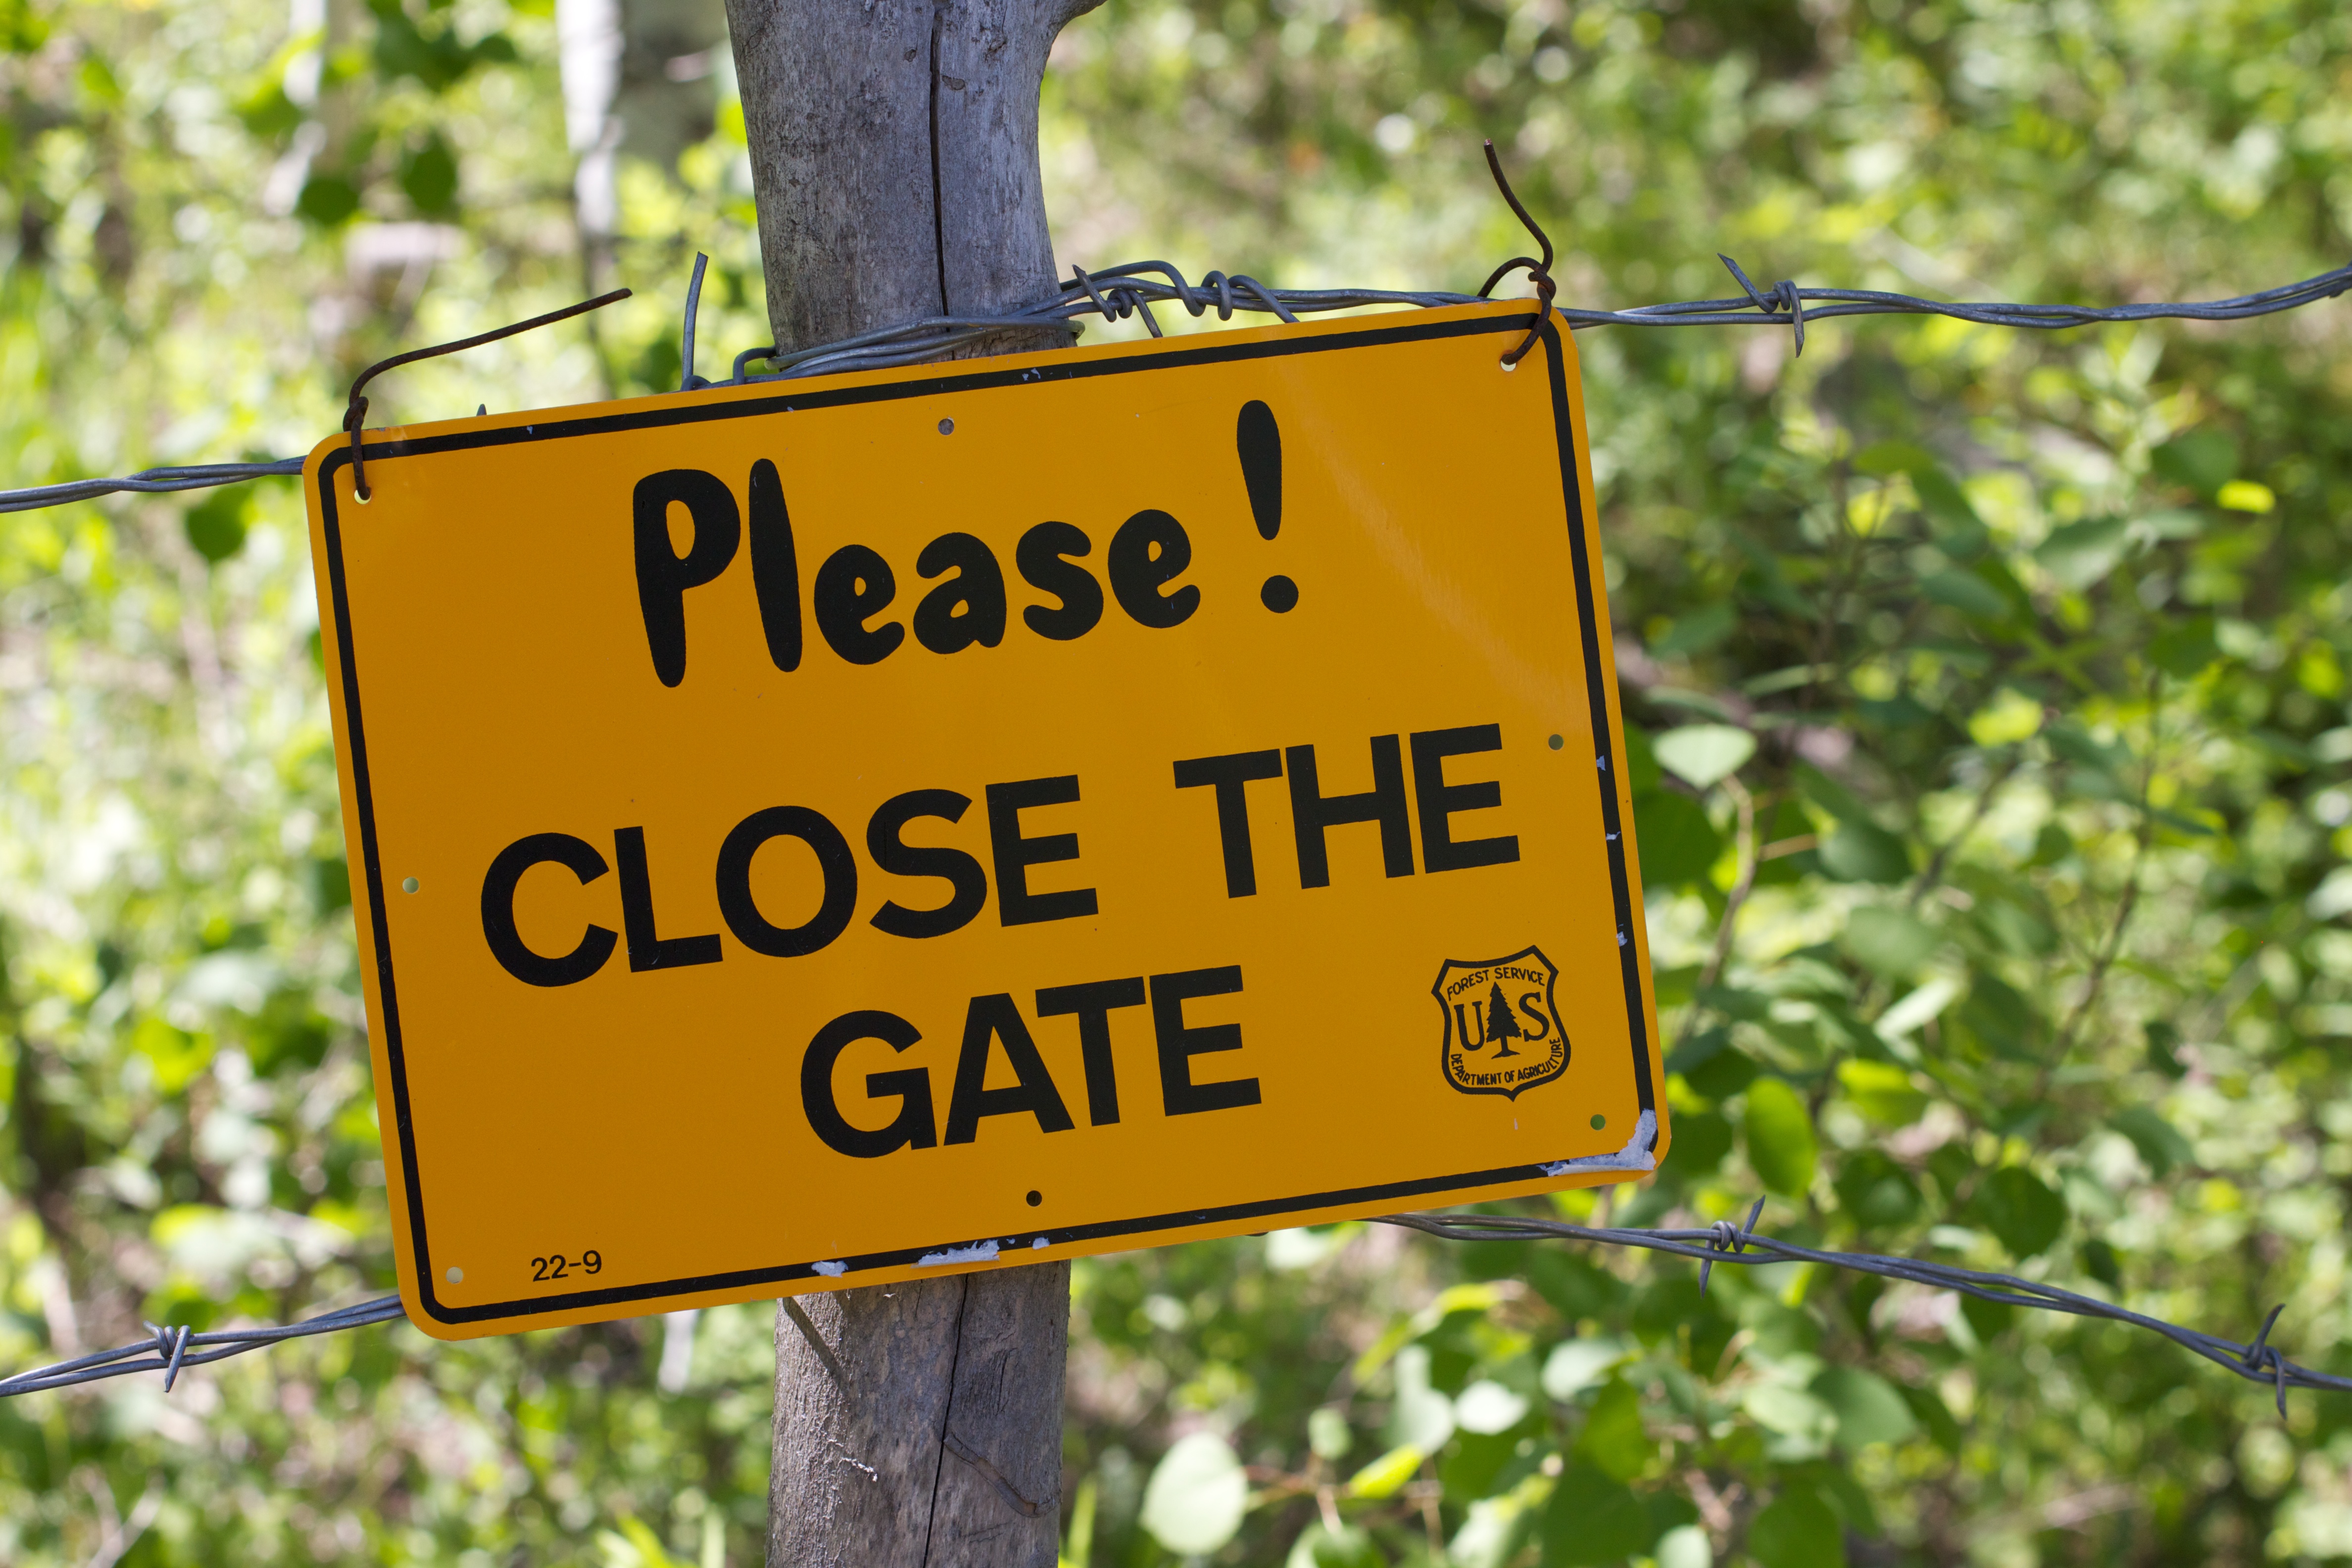
tree, sign, green, street sign, yellow, signage, colorado, odyssey, hurleylounge, traffic sign